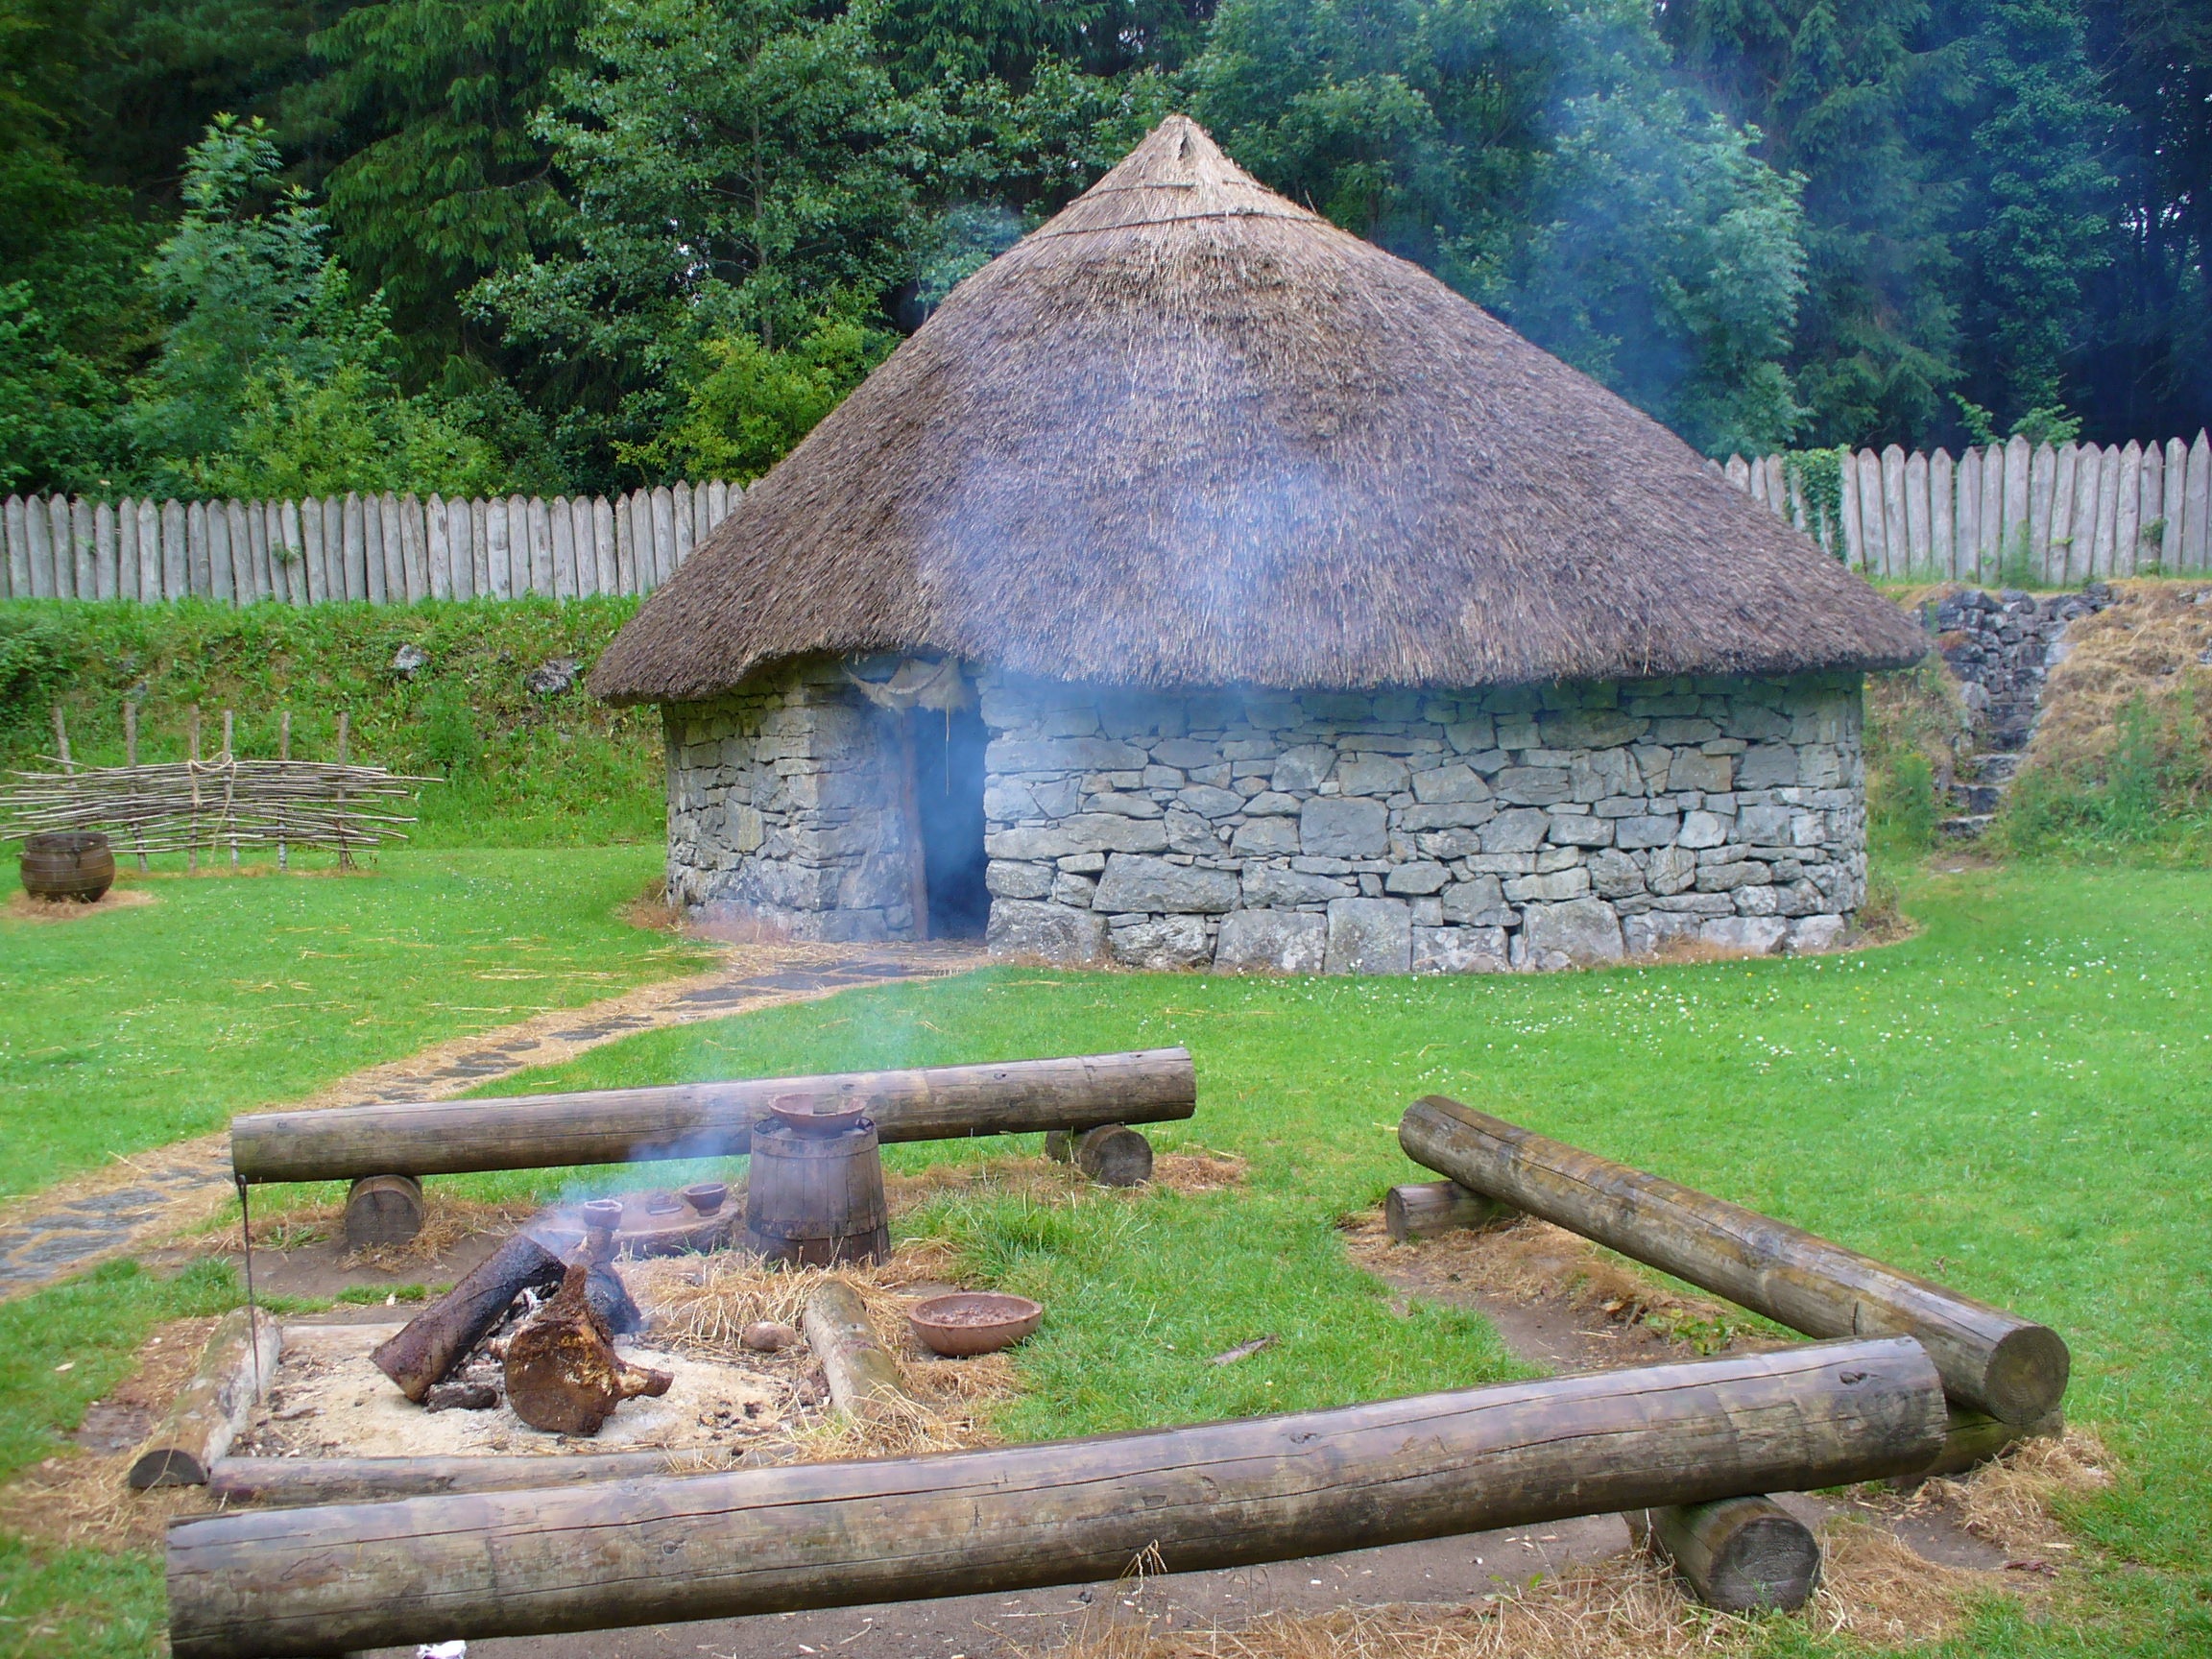
antique, home, hut, pond, backyard, stone age